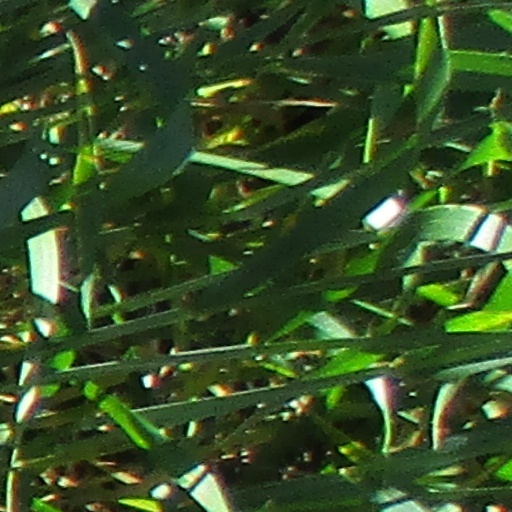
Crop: wheat